Aviator badge

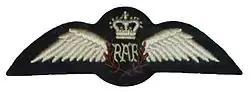
Royal Air Force Pilot Flying Badge

The current aviator badge of the Royal Air Force has been in use since the Second World War. The badge consists of a winged crown and wreath, beneath which are the letters "RAF". The Royal Air Force also uses a "half wing" version to denote Weapon System Officers (WSOs) and Weapon System Operators (WSOps) as well as various airborne roles such as Airborne Technician.